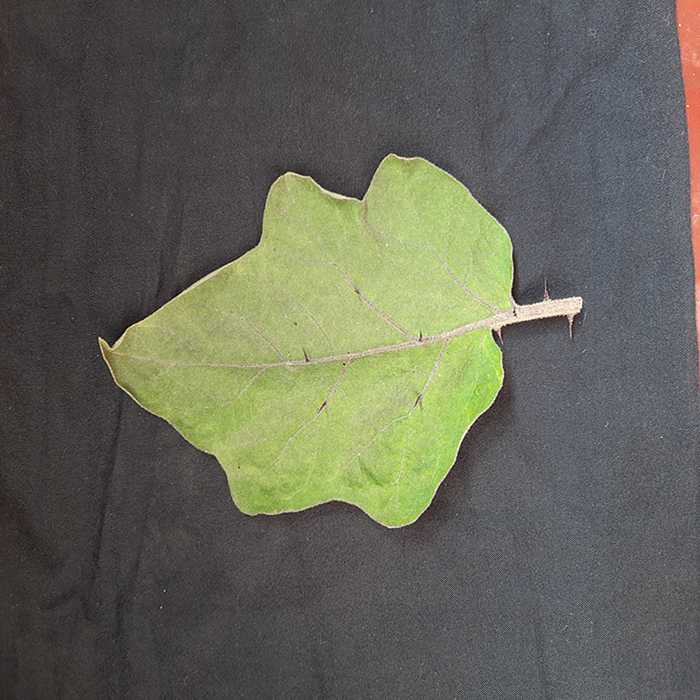
Plant: Eggplant
Label: Eggplant fresh leaf